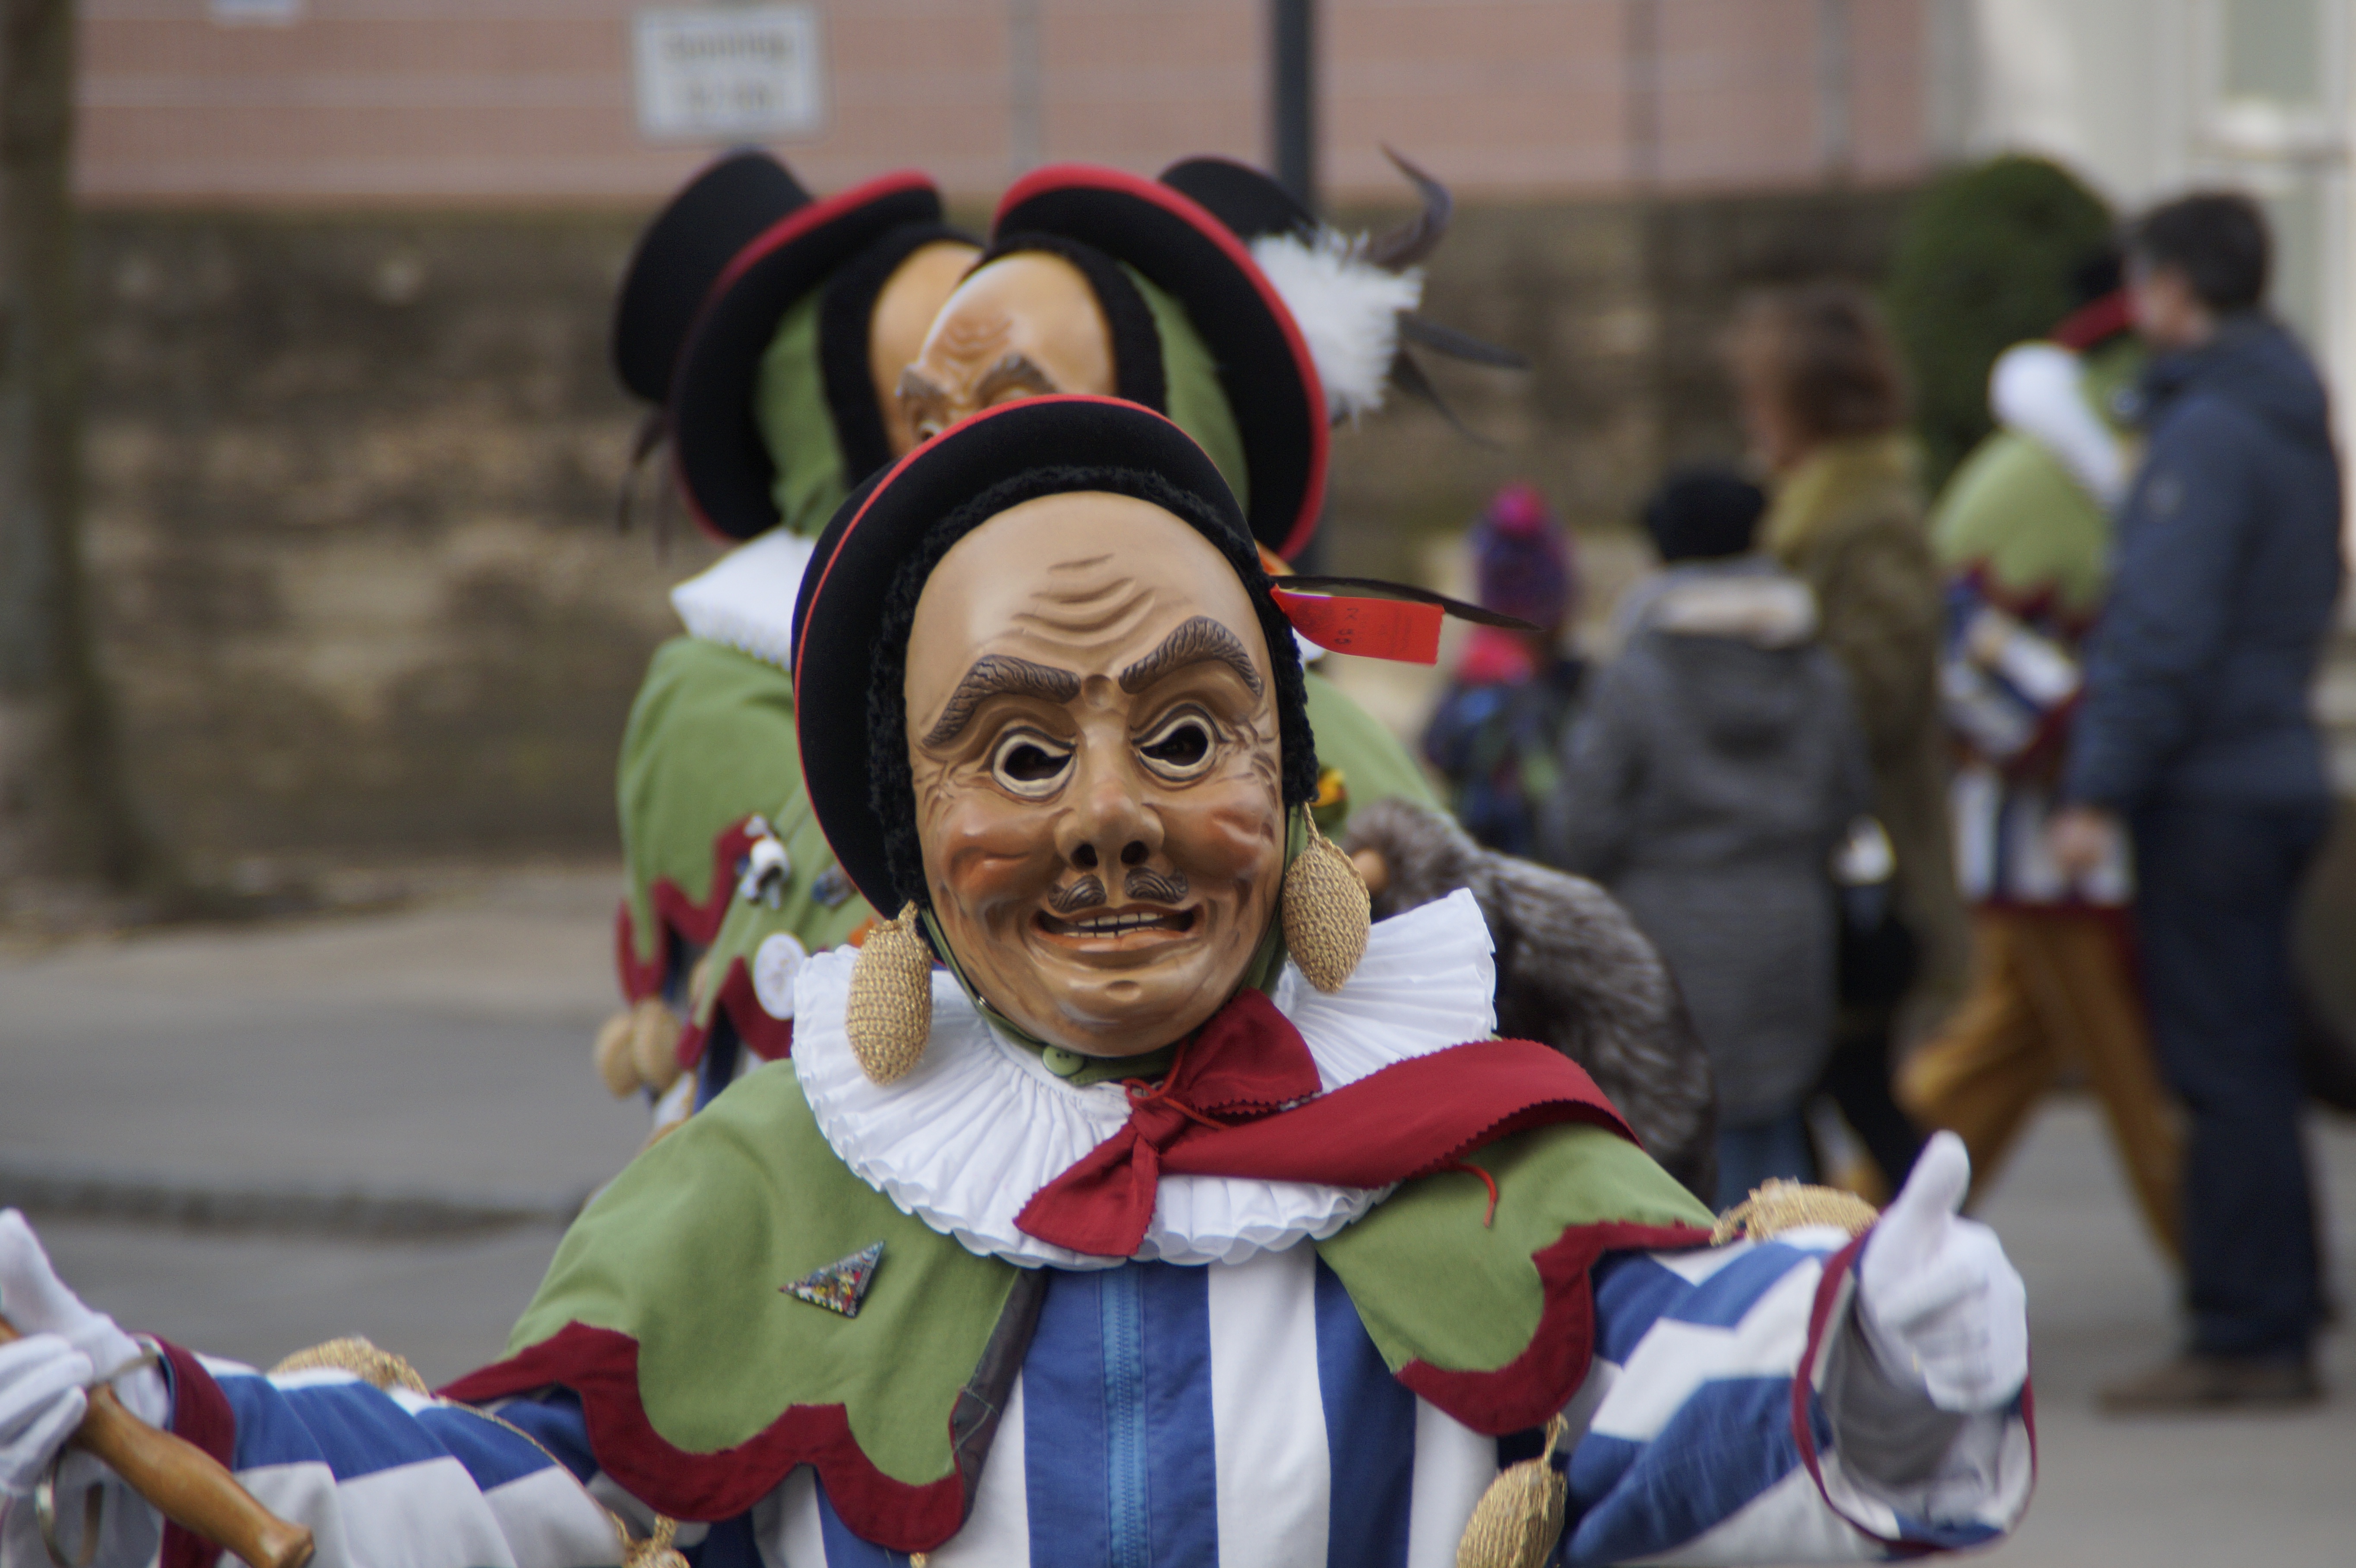
carnival, clothing, dressed up, face, men, festival, mask, figure, move, germany, carved, event, custom, tradition, costume, masquerade, panel, larva, customs, fool, viewers, baden wurttemberg, fasnet, fools jump, swabian alemannic, haes, haestraeger, guild group, strassenfasnet, carnival parade, wooden mask, fools guild